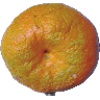
Label: mandarine